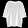
Label: Shirt